1501st Air Transport Wing

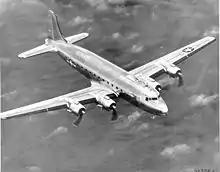
Douglas C-54 Skymaster

Established on 1 June 1948 concurrent with the activation of the Military Air Transport Service; assumed responsibility for mission previously carried out by the Air Transport Command by transporting cargo and personnel to destinations within Far East Air Force and to the Continental United States.